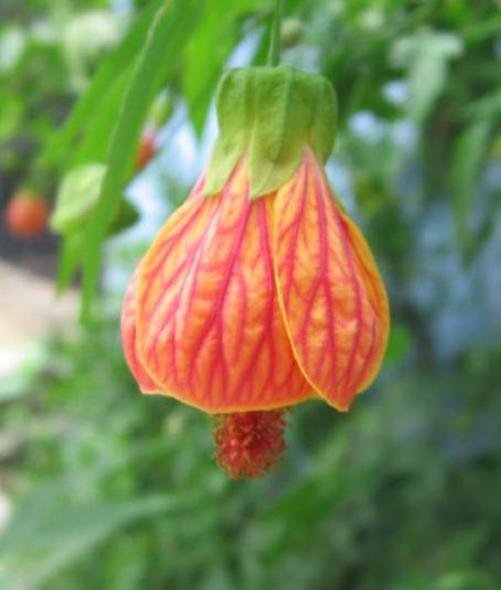
Label: mallow